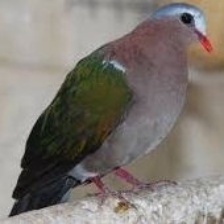
Species: GREEN WINGED DOVE
Scientific name: CHALCOPHAPS INDICA